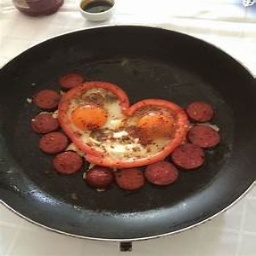
Label: eggs_with_sausage